Joseph M. Wood

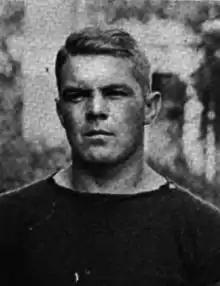
Wood pictured in "Corks and Curls 1916", Virginia yearbook

Joseph Miller Wood was an American football coach. He served as the head football coach at the University of Virginia for one season, in 1914, compiling a record of 8–1. He was a member of Beta Theta Pi.